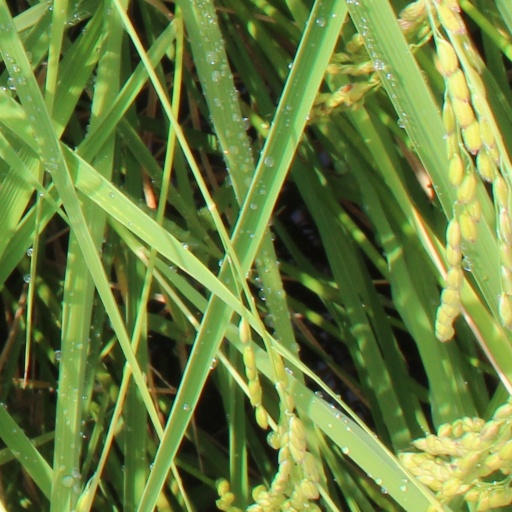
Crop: rice